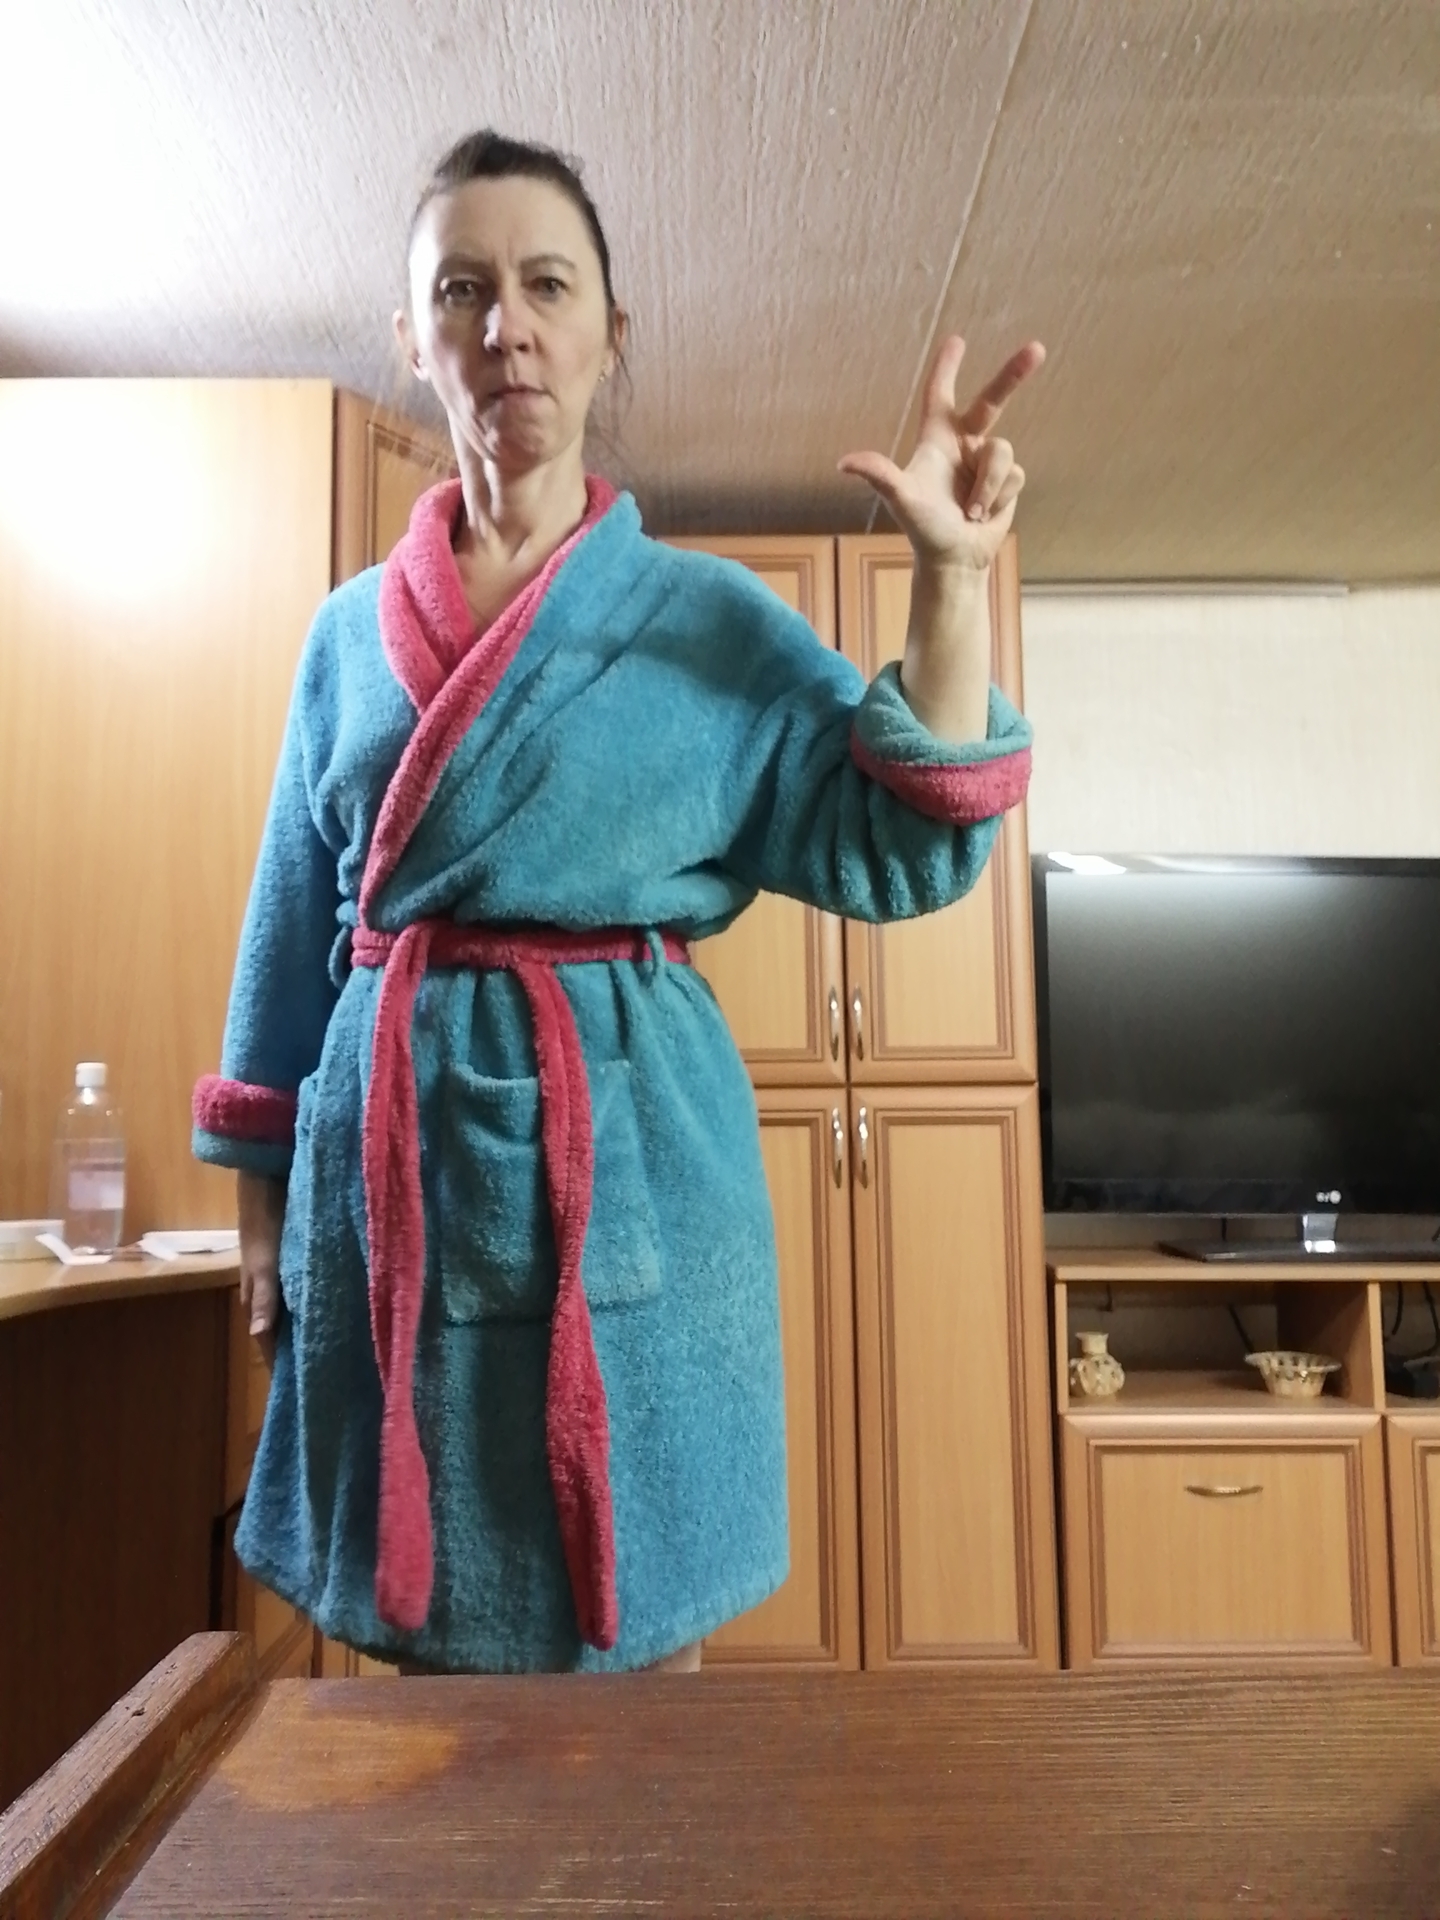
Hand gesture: three2